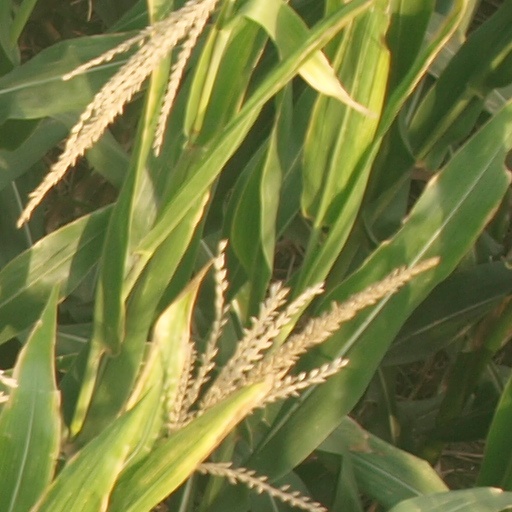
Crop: maize; corn